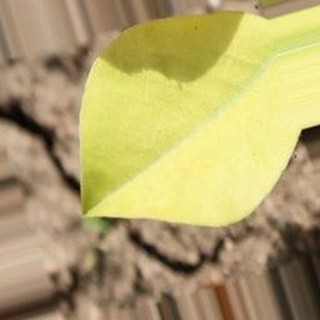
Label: groundnut_nutrition_deficiency